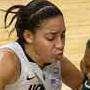
Age: 17